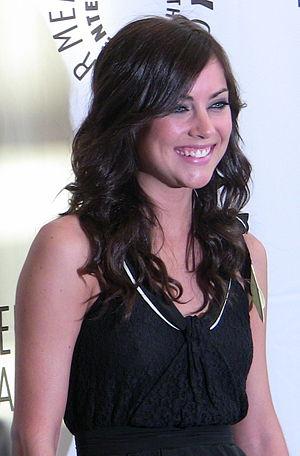
Marvel's Iron Fist, ou simplement Iron Fist est une série télévisée américaine créée par Scott Buck et diffusée pour la première fois le 17 mars 2017 sur Netflix. Le 12 octobre 2018, Netflix annonce l'annulation de la série après deux saisons, la raison invoquée étant la création du service de streaming Disney+.
90210 Beverly Hills : Nouvelle Génération ou simplement 90210 est une série télévisée américaine en 114 épisodes de 42 minutes créée par Rob Thomas et diffusée entre le 2 septembre 2008 et le 13 mai 2013 sur The CW, et au Canada, les trois premières saisons ont été diffusées sur le réseau Global. C'est une série dérivée de la série culte Beverly Hills 90210.
Jessica Leigh Stroup, née le 23 octobre 1986 à Anderson, en Caroline du Sud, aux, est une actrice américaine.
Erin Silver, appelée couramment Silver, est un des personnages principaux de la série télévisée américaine 90210 Beverly Hills : Nouvelle Génération. Elle est interprétée par Jessica Stroup.